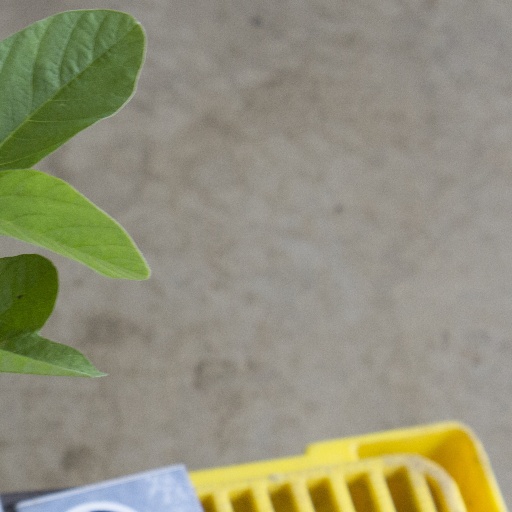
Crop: soybean